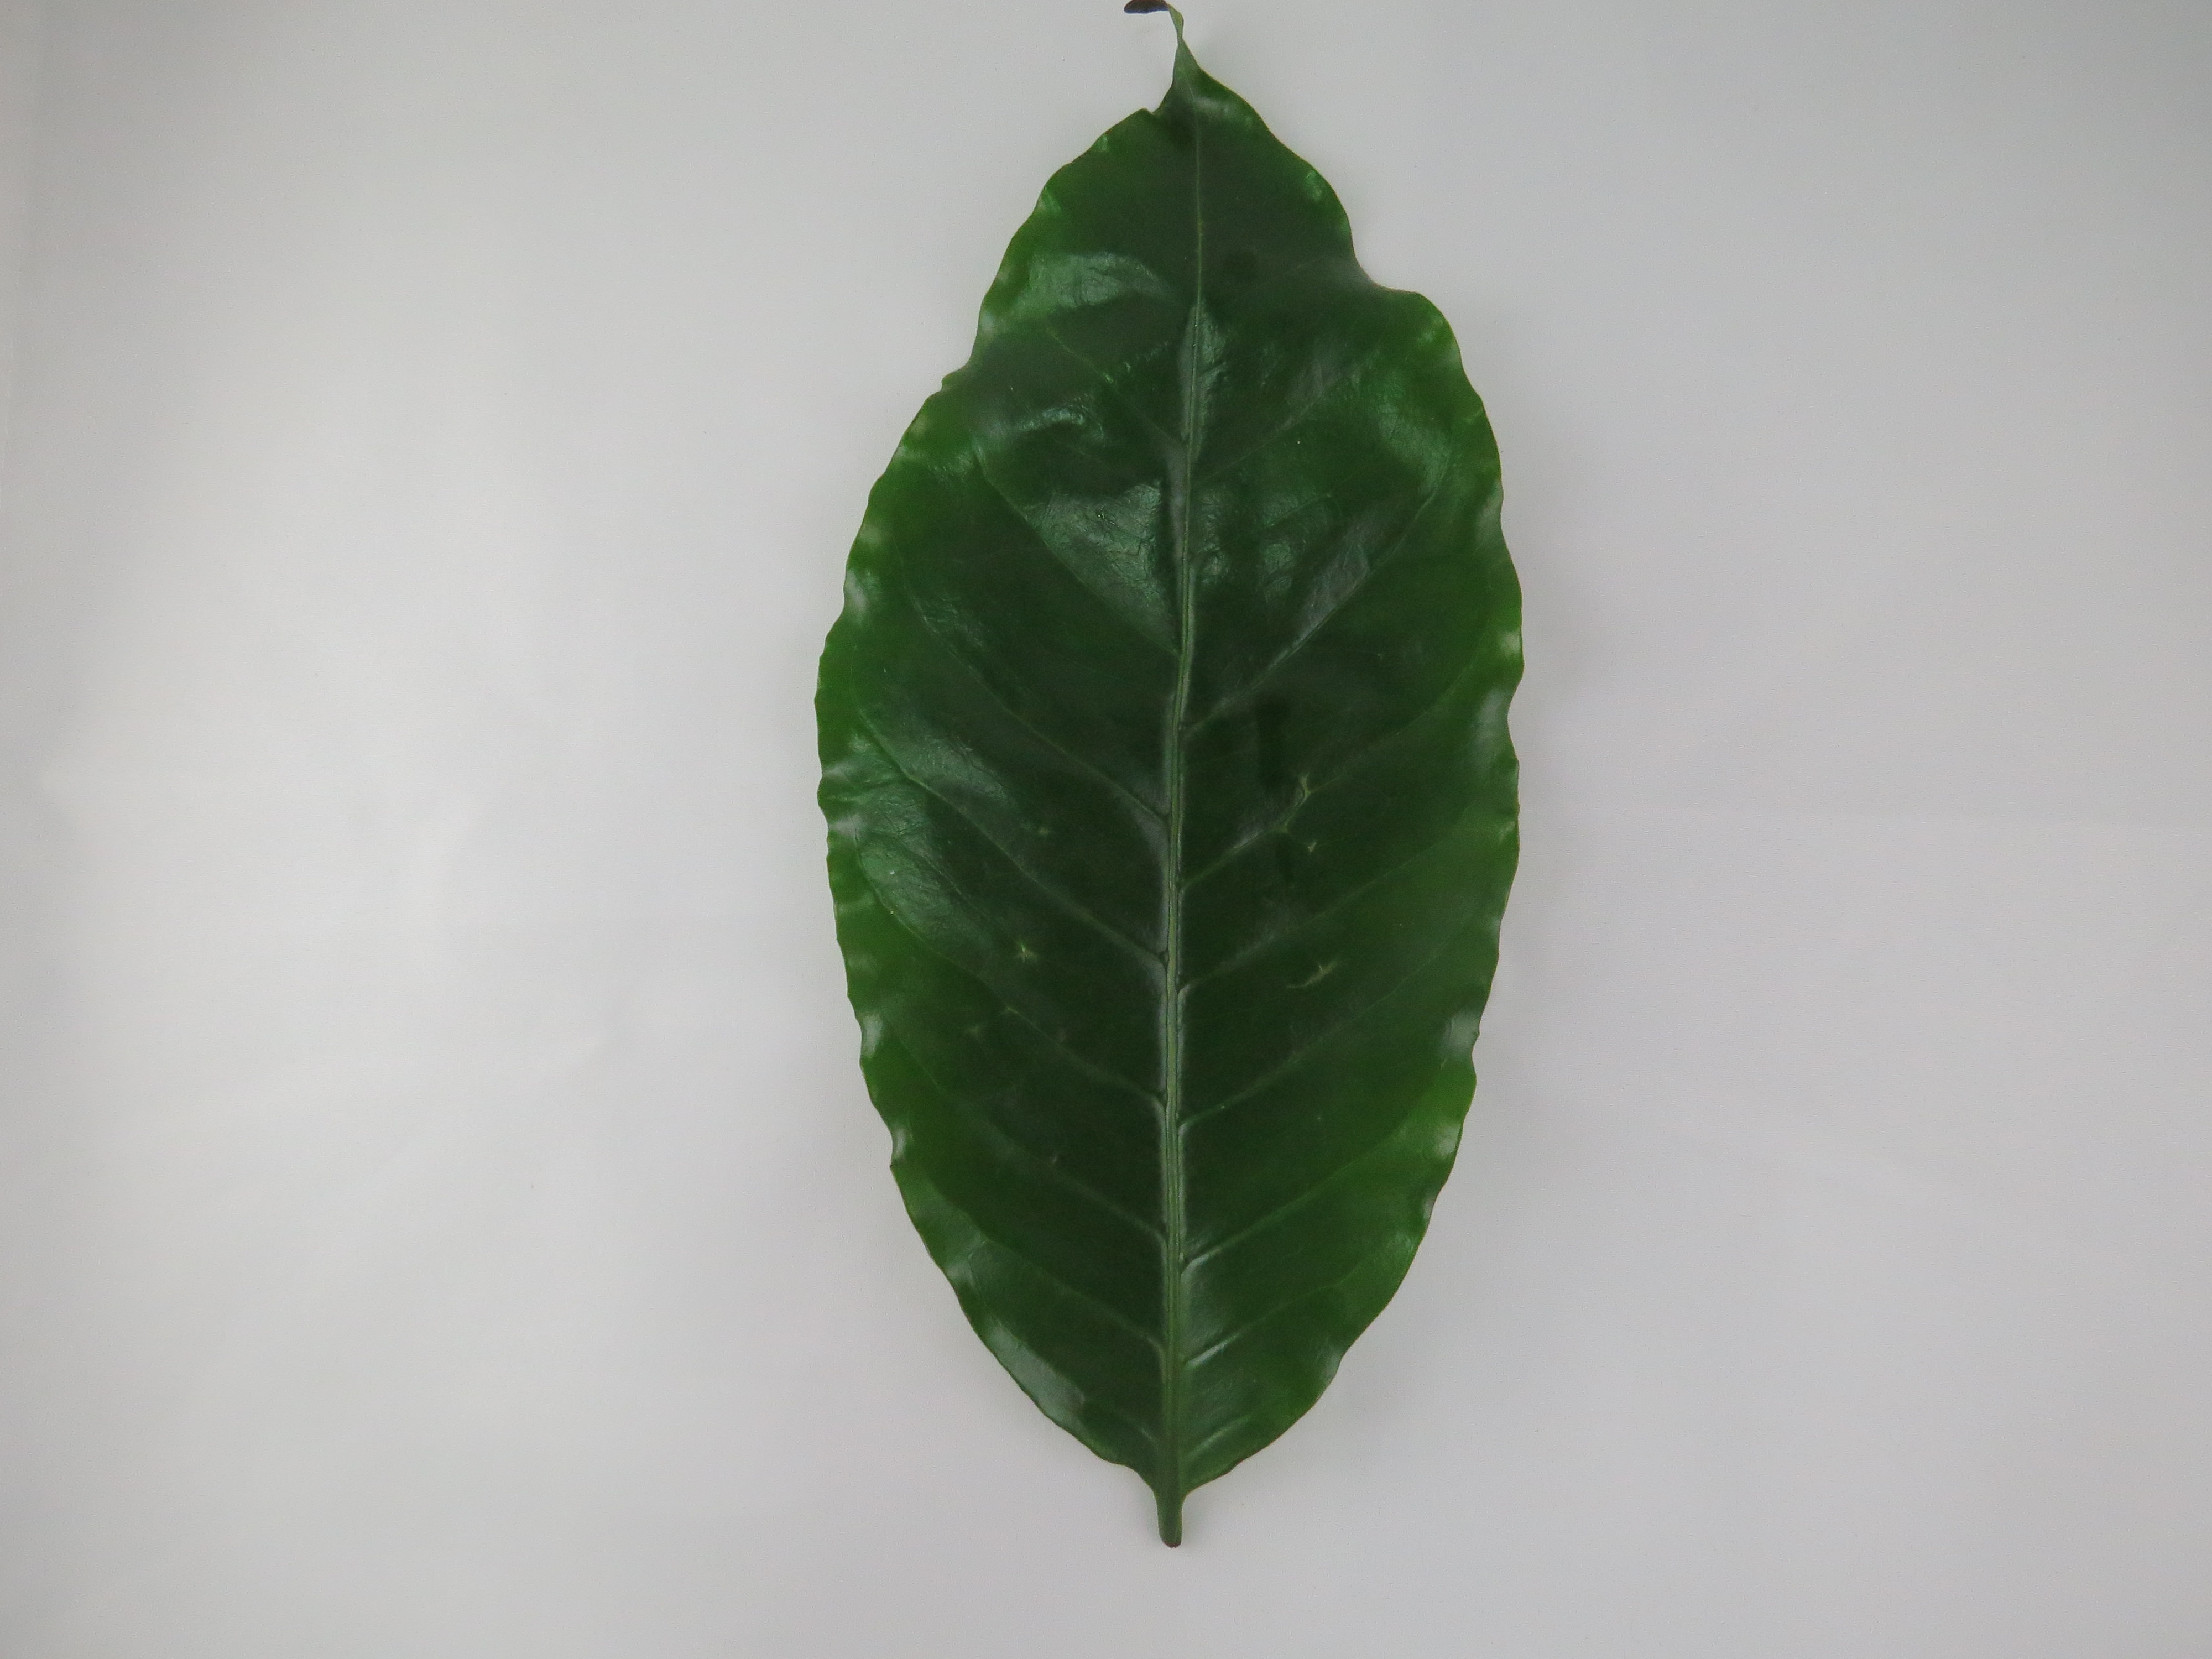
Label: calcium-Ca